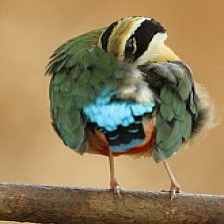
Species: INDIAN PITTA
Scientific name: PITTA BRACHYURA